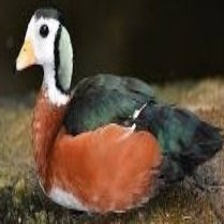
Species: AFRICAN PYGMY GOOSE
Scientific name: NETTAPUS AURITUS
ImageNet parent category: goose